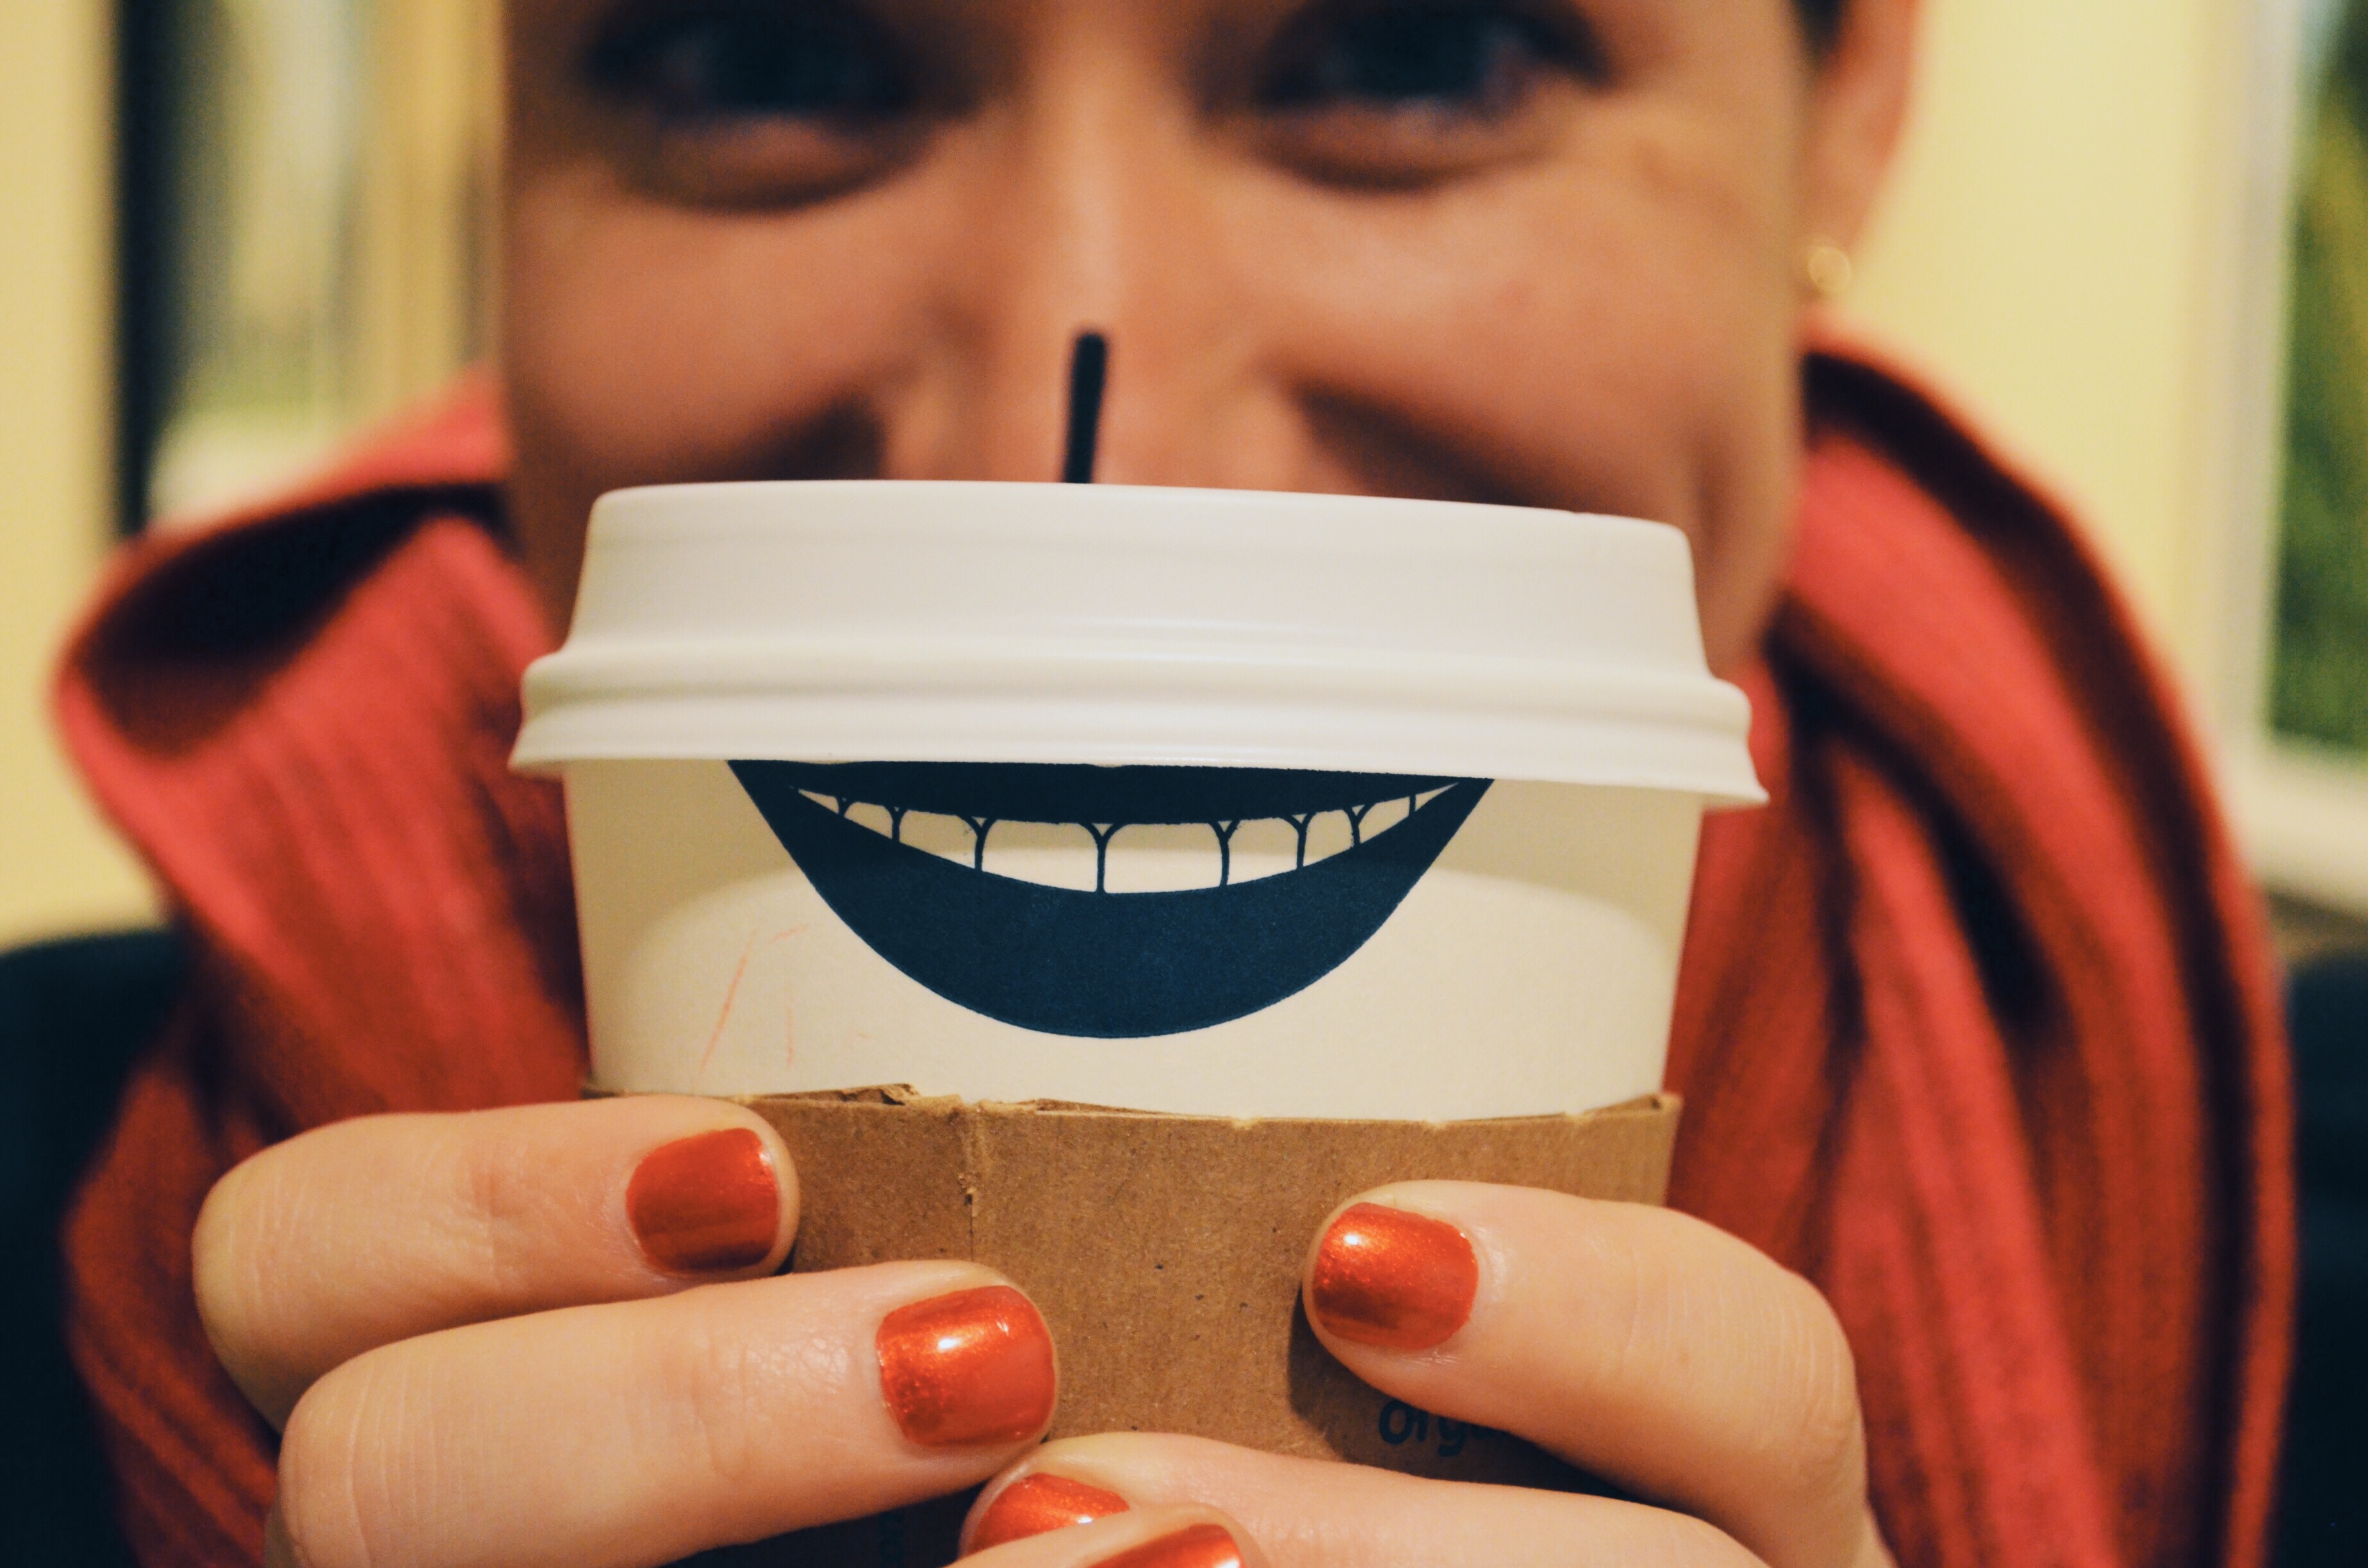
hand, person, finger, red, color, close up, human body, glasses, skin, beauty, organ, emotion, sense, vision care, human action